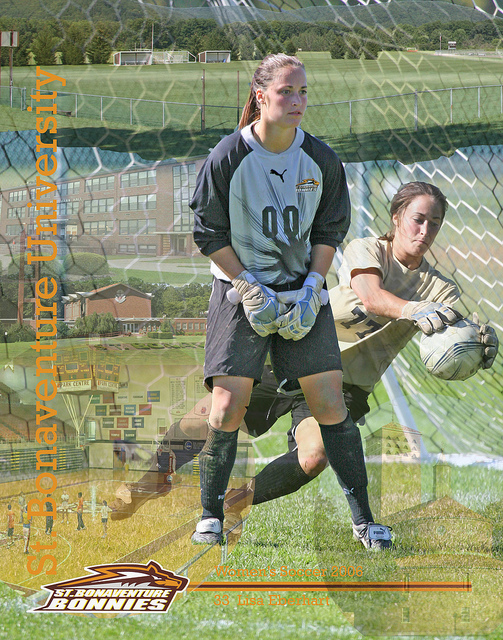
hình ảnh của nữ thủ môn khi tham gia hai trận đấu khác nhau